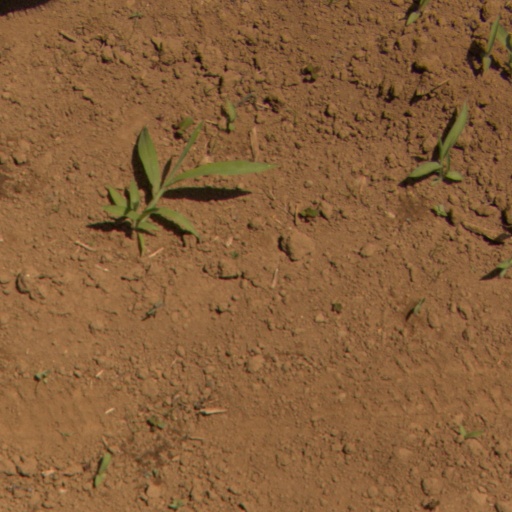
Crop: Jerusalem artichoke